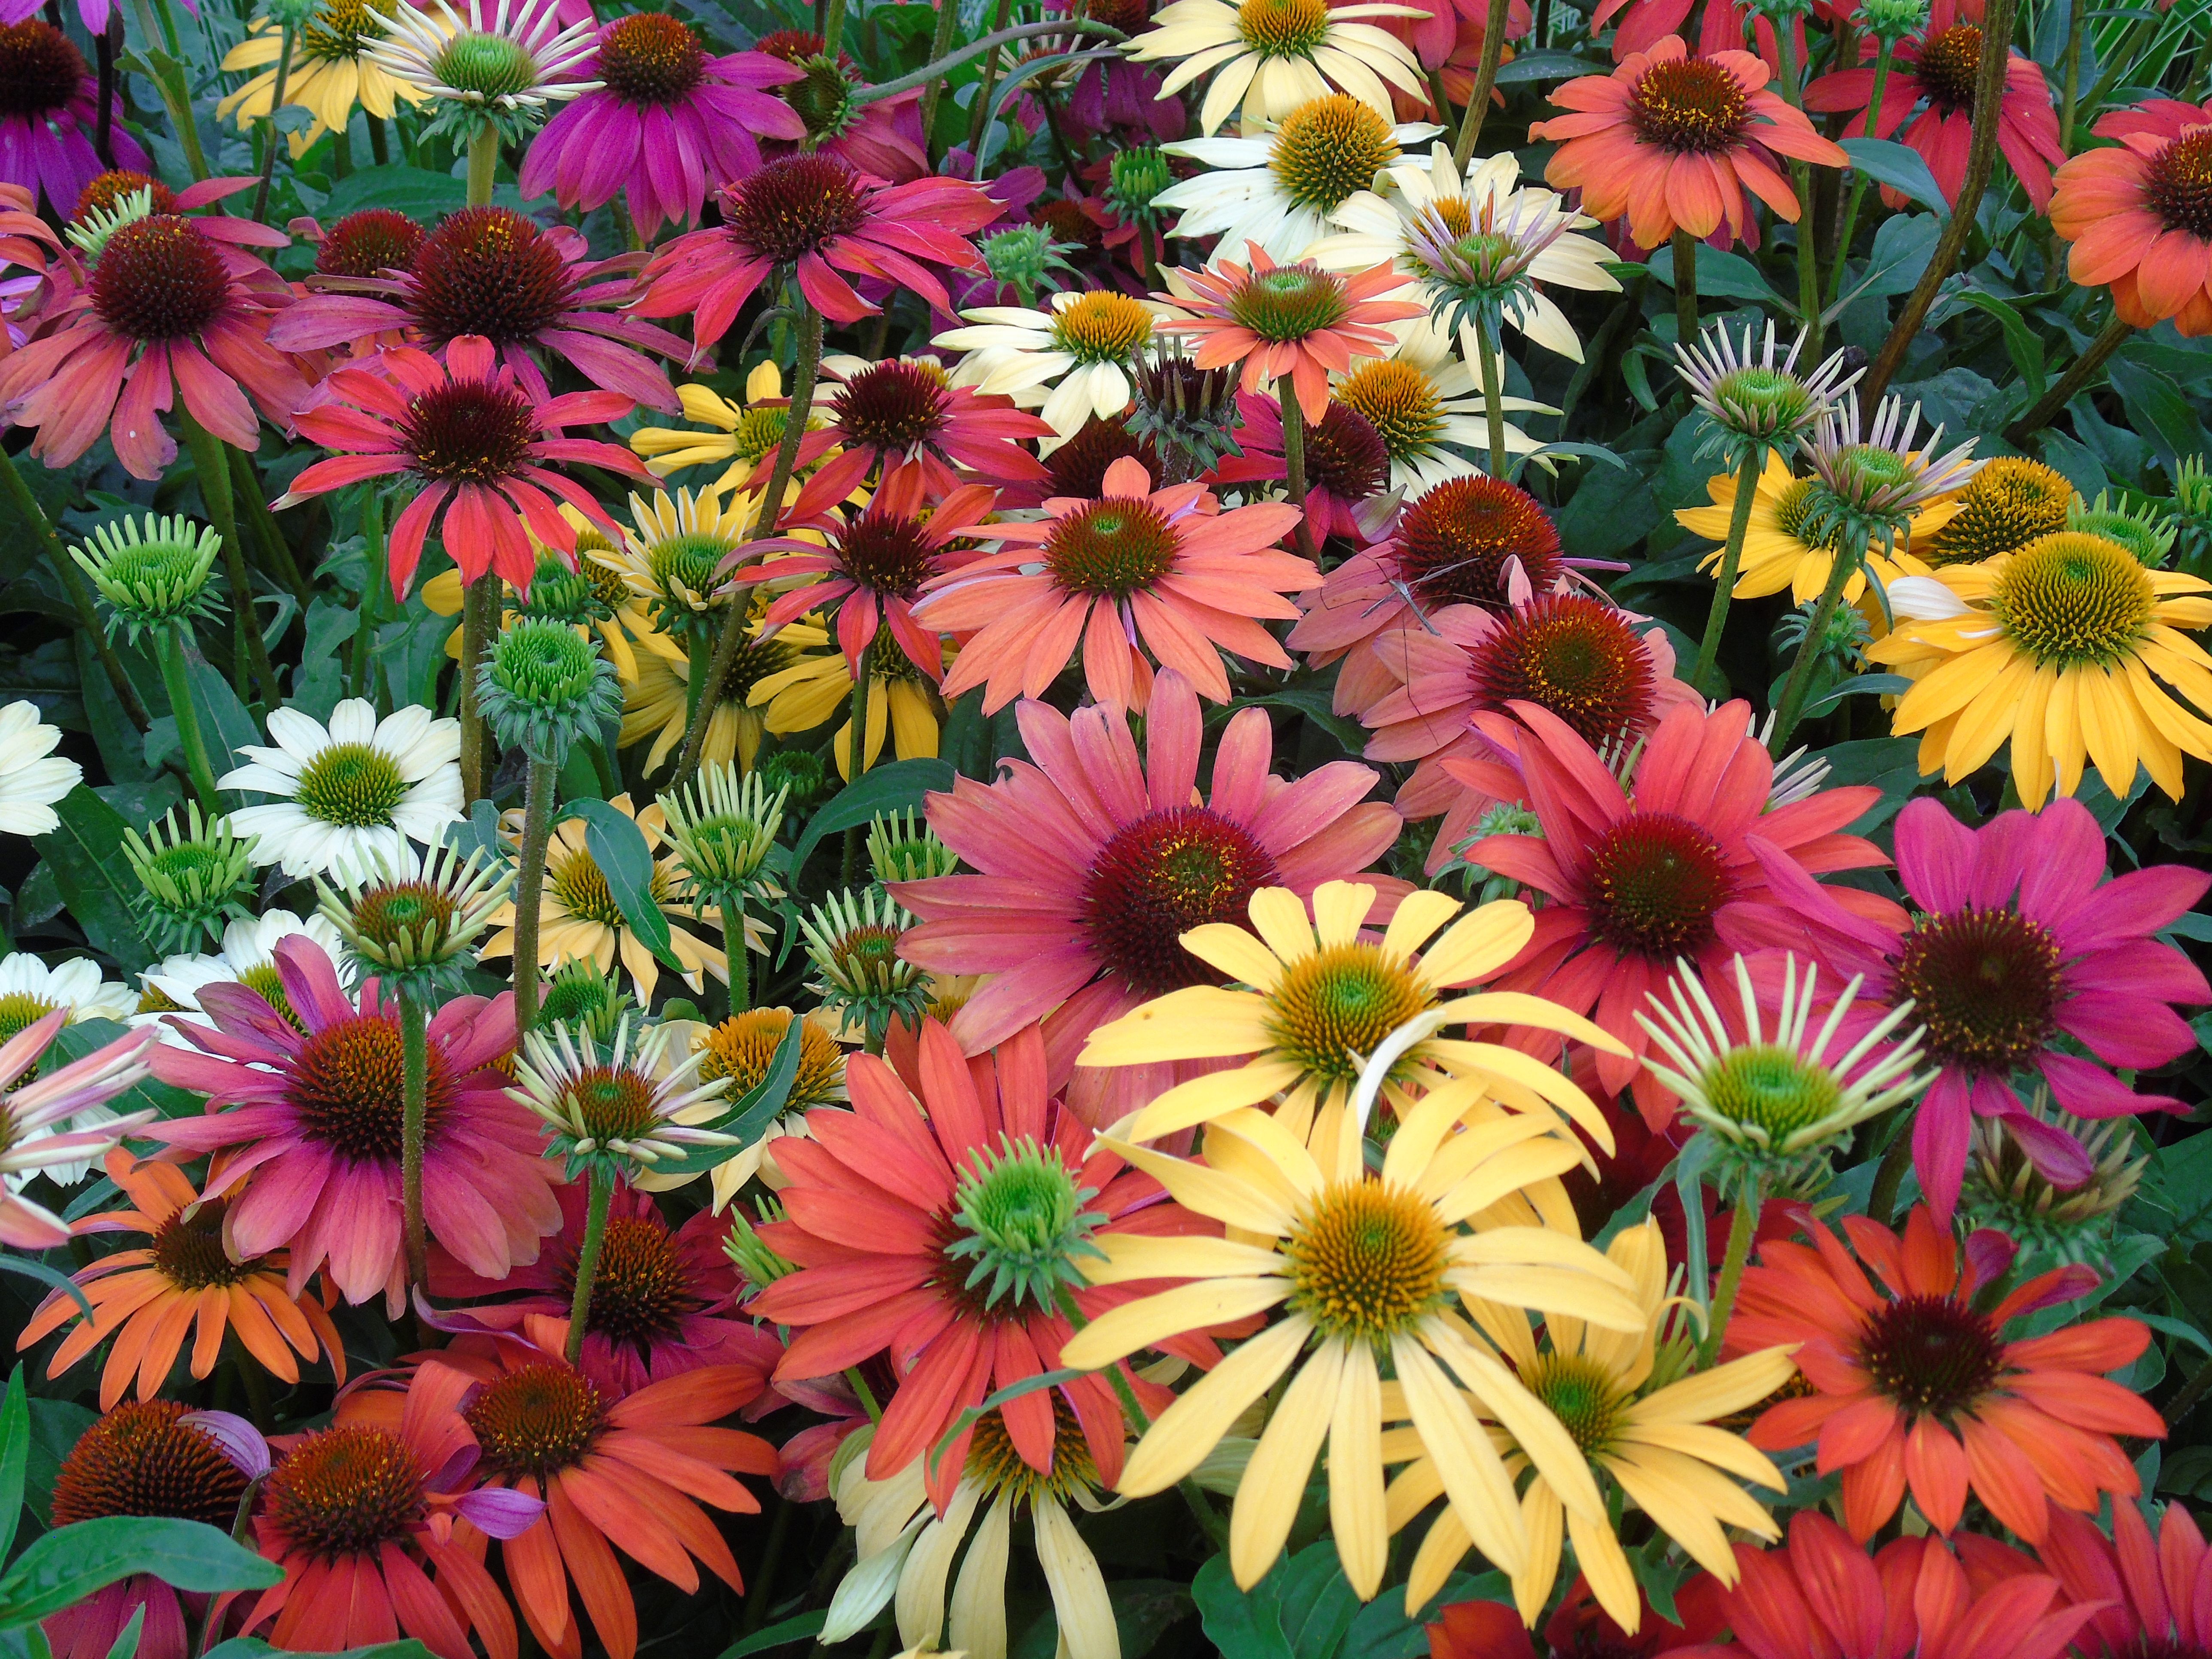
coneflower, echinacea, flower, flowering plant, plant, purple coneflower, petal, spring, pink, botany, african daisy, annual plant, wildflower, black eyed susan, daisy family, ice plant family, aster, perennial plant, floral design